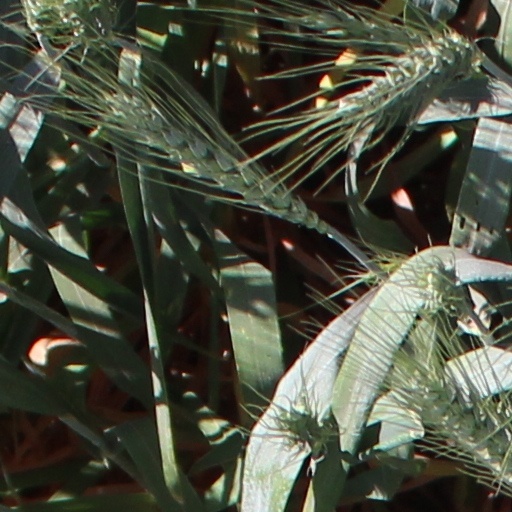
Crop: wheat